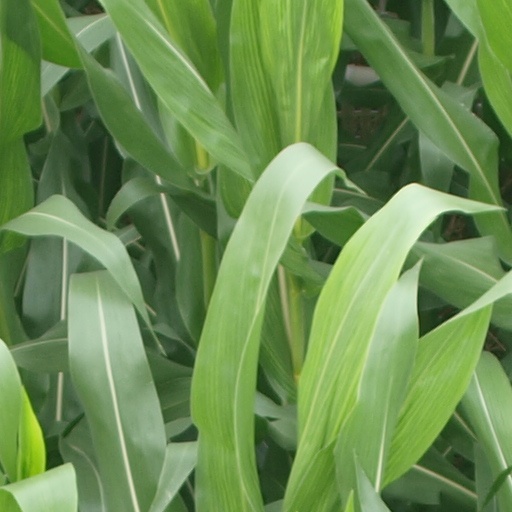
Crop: maize; corn